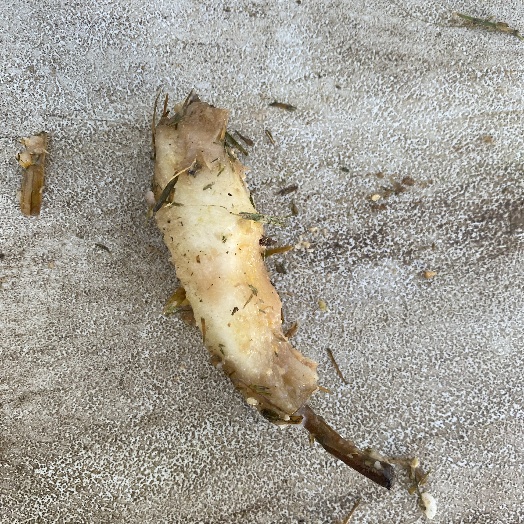
Label: Food Organics